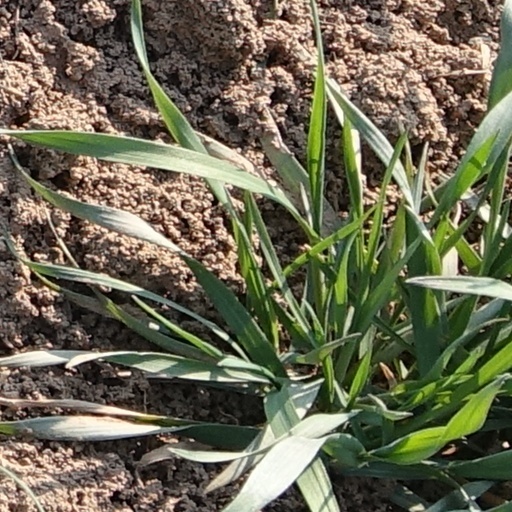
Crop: wheat